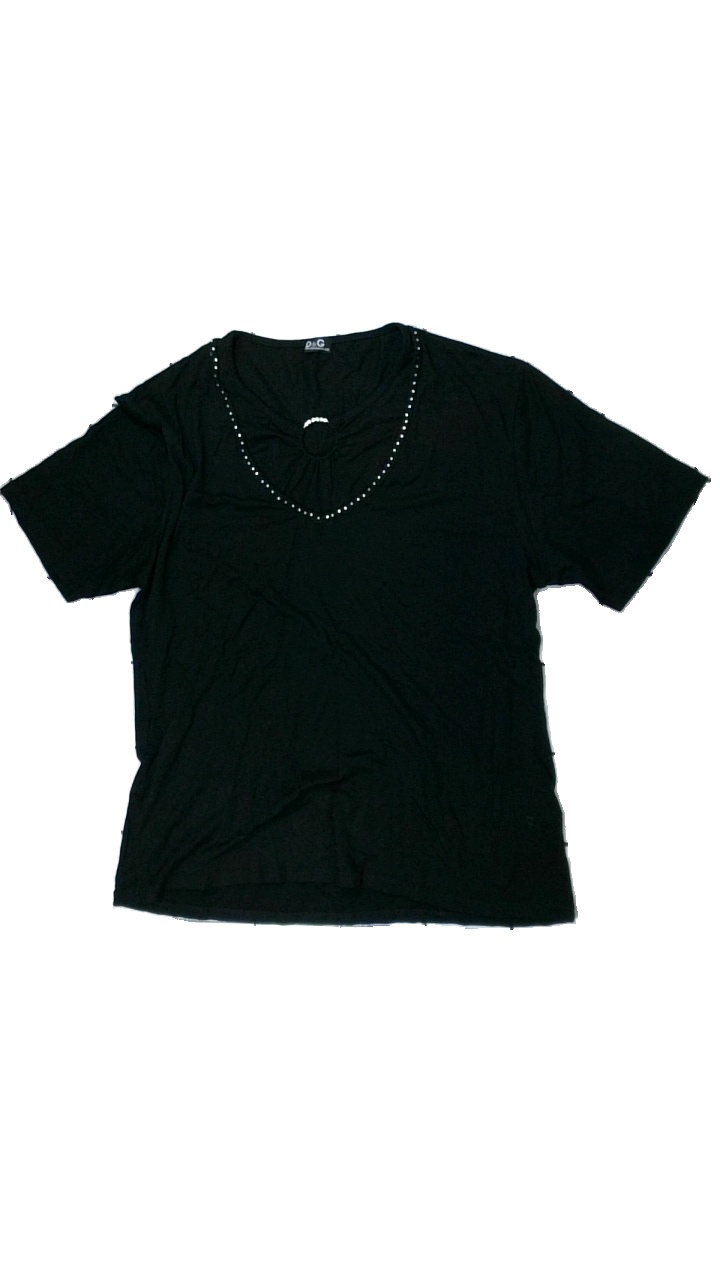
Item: T-shirt (Ladies)
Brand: Dolce & Gabbana (d&g)
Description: t-shirt med paljetter
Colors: Black
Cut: C-collar
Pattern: Glitter
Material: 100% viskos
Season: All
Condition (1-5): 4
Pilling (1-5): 4
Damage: luddigt
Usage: Reuse
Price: <50